ARToolKit

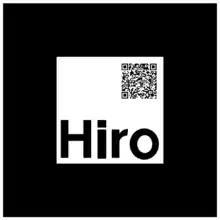
An example of an AR code containing a QR code.

The current version of ARToolKit supports Microsoft Windows, Mac OS X, Linux, iOS, and Android platforms. Other versions of ARToolKit have also been ported to Symbian, and Windows Phone to support mobile AR applications.